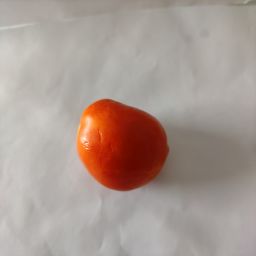
Crop: Tomato
Quality: Ripe